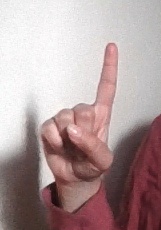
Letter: bb